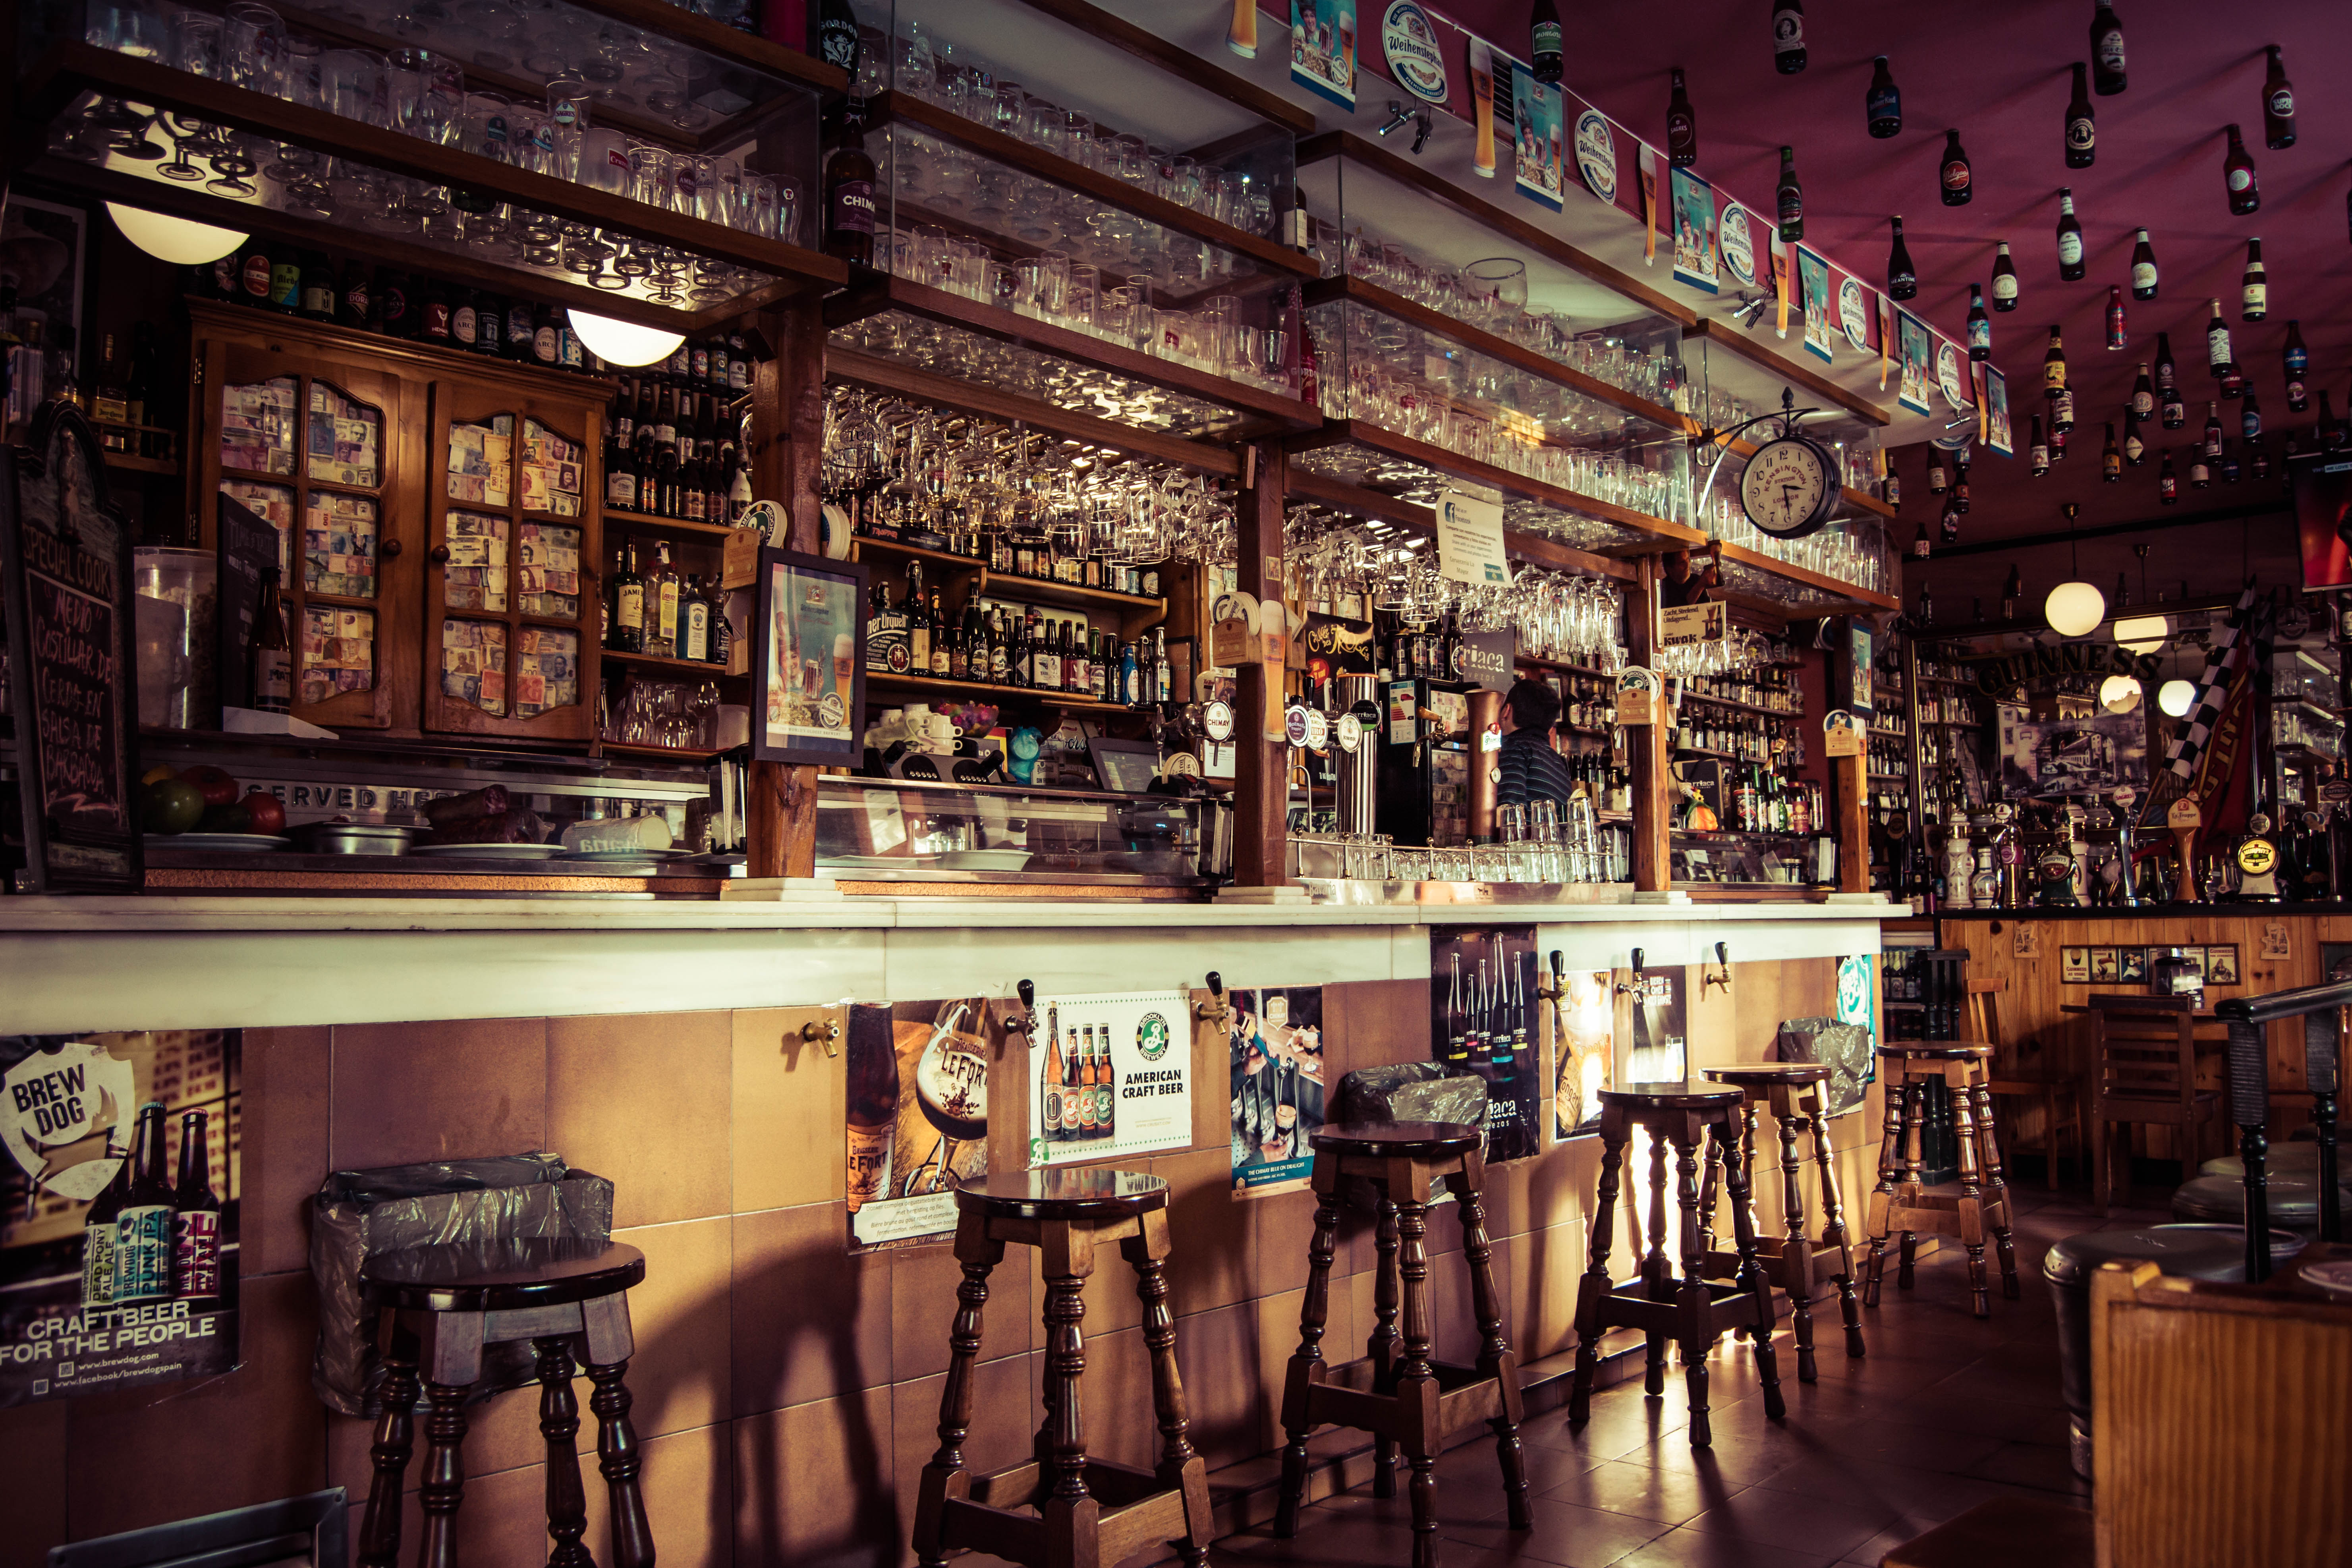
restaurant, bar, interior design, coffeehouse, tavern